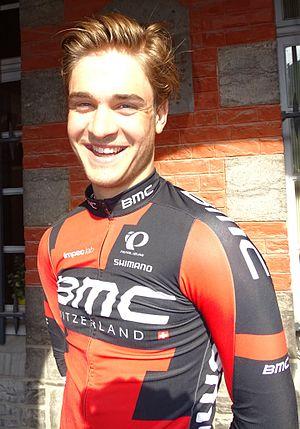
Bram Welten, né le 29 mars 1997 à Tilbourg, est un coureur cycliste néerlandais, membre de l'équipe Arkéa-Samsic.